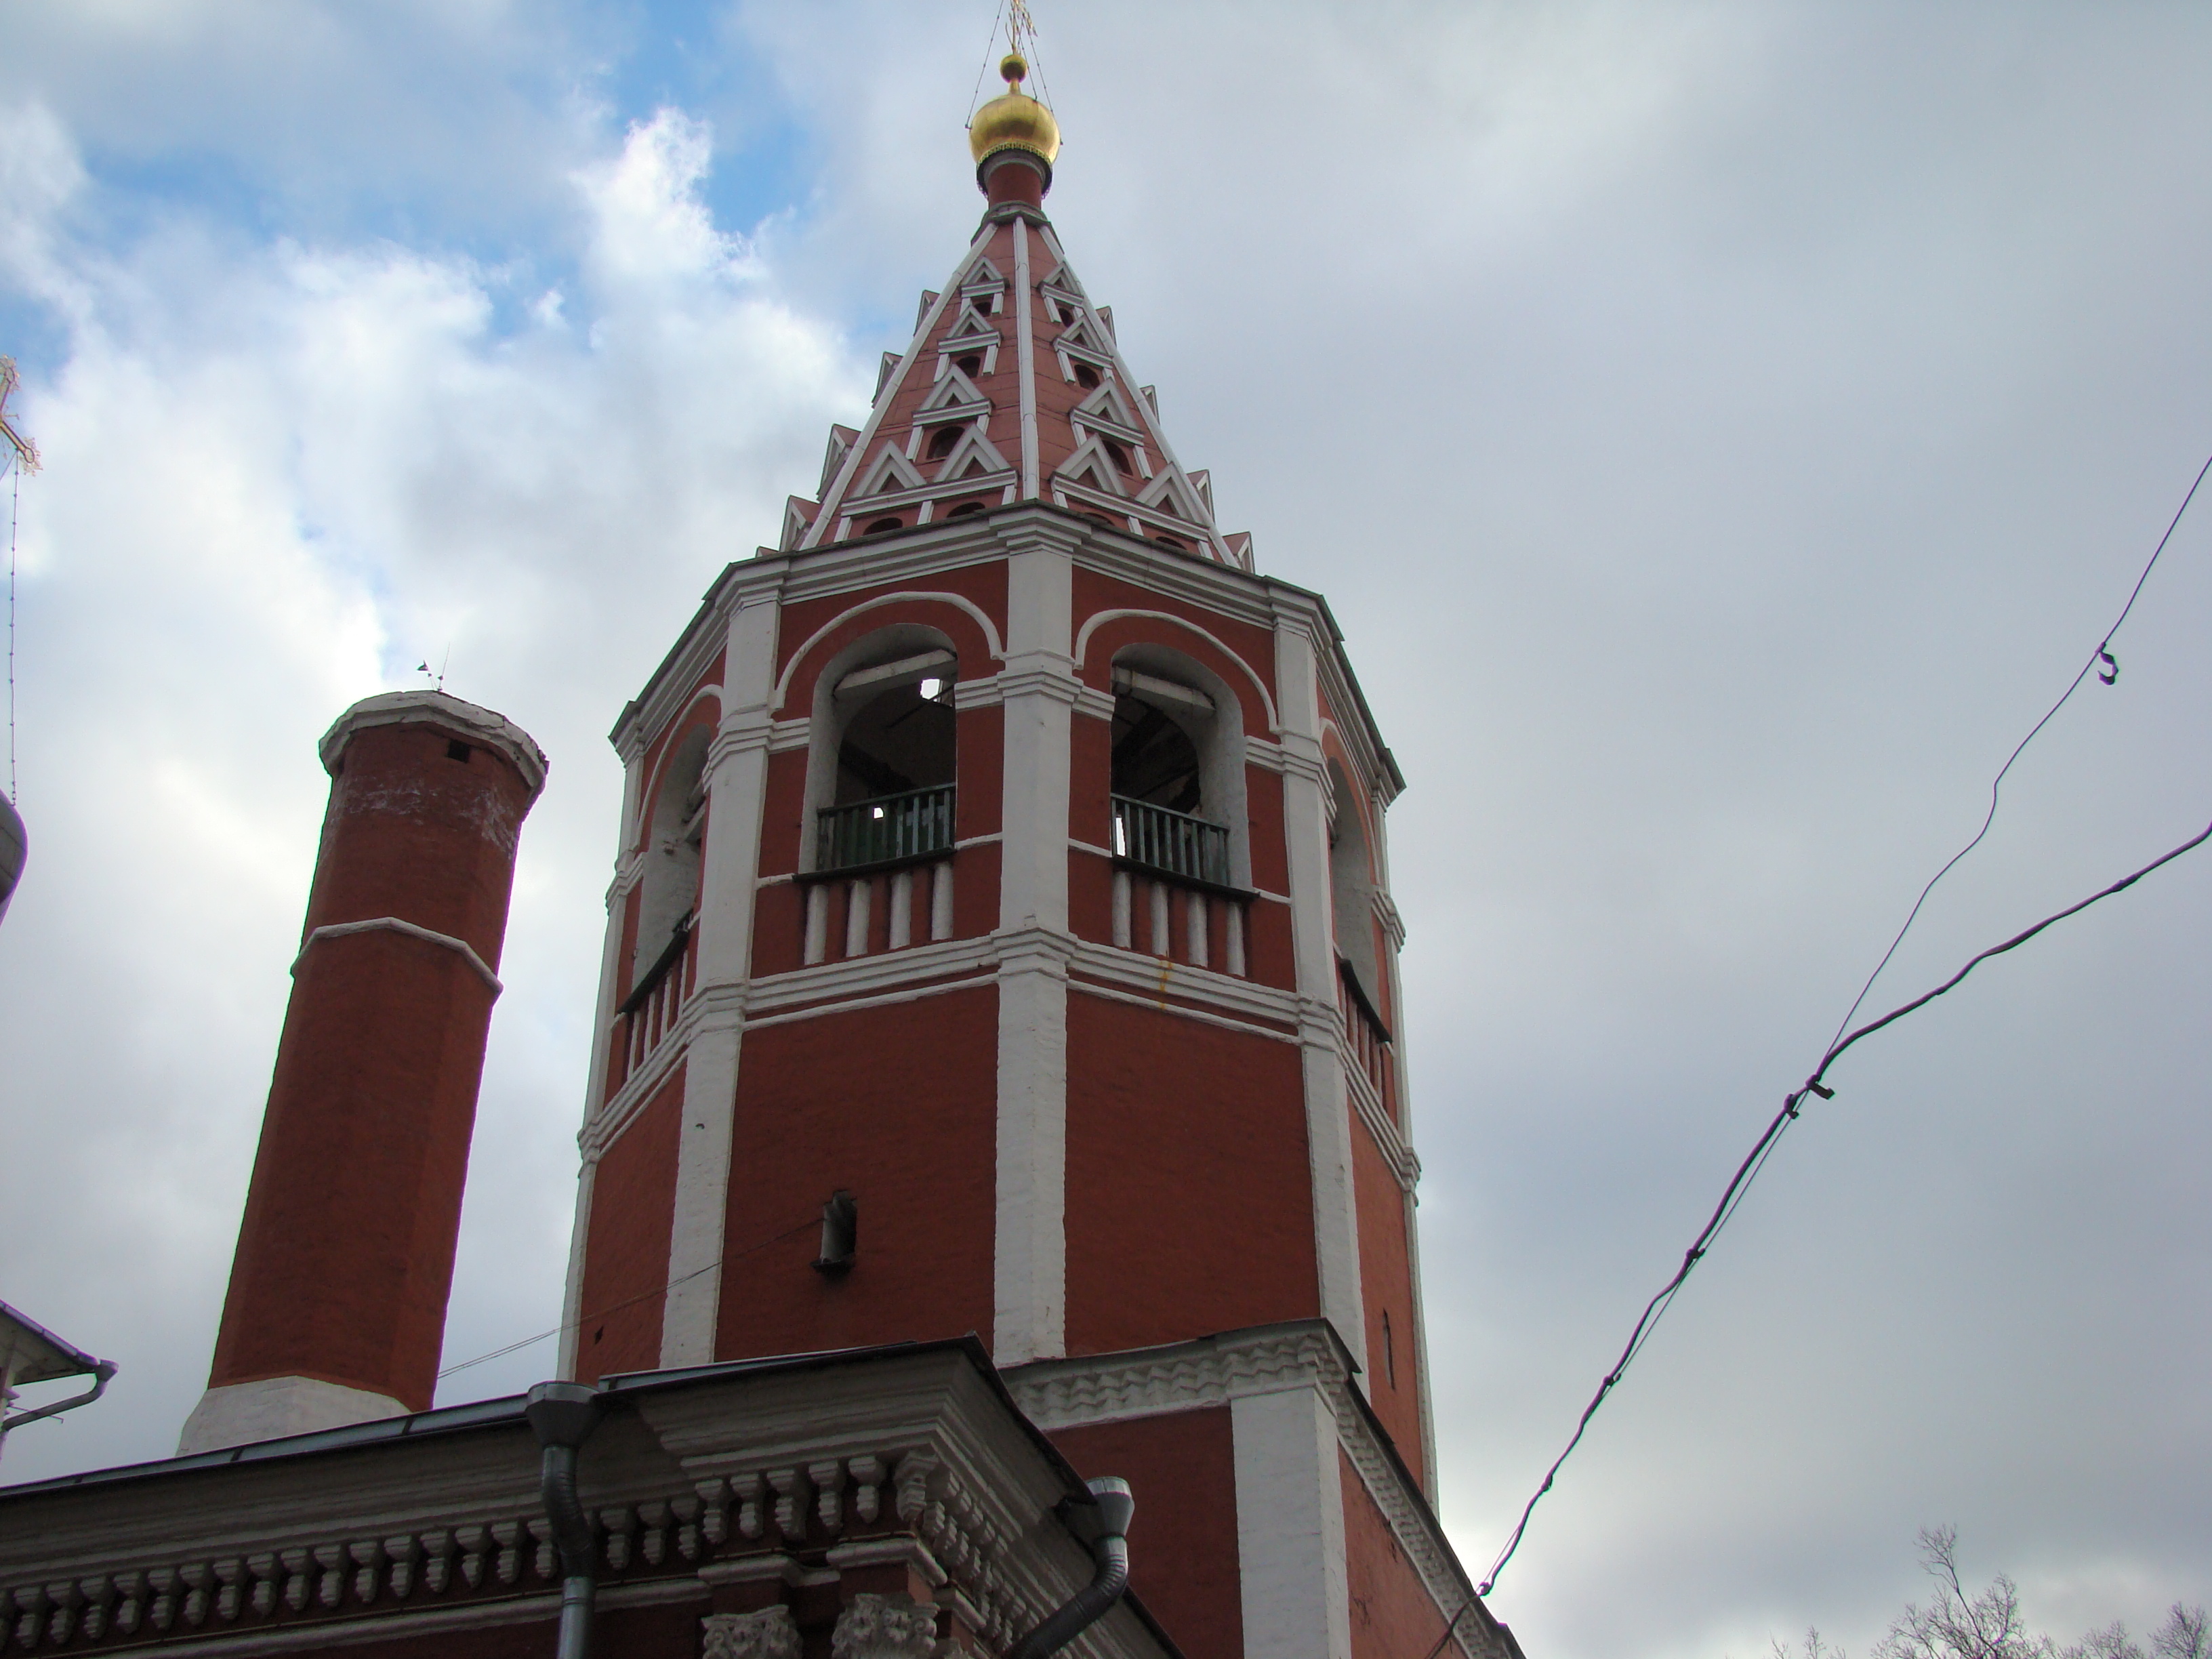
architecture, house, building, tower, landmark, facade, church, cathedral, place of worship, bell tower, spire, steeple, sony, moscow, russia, dsch9